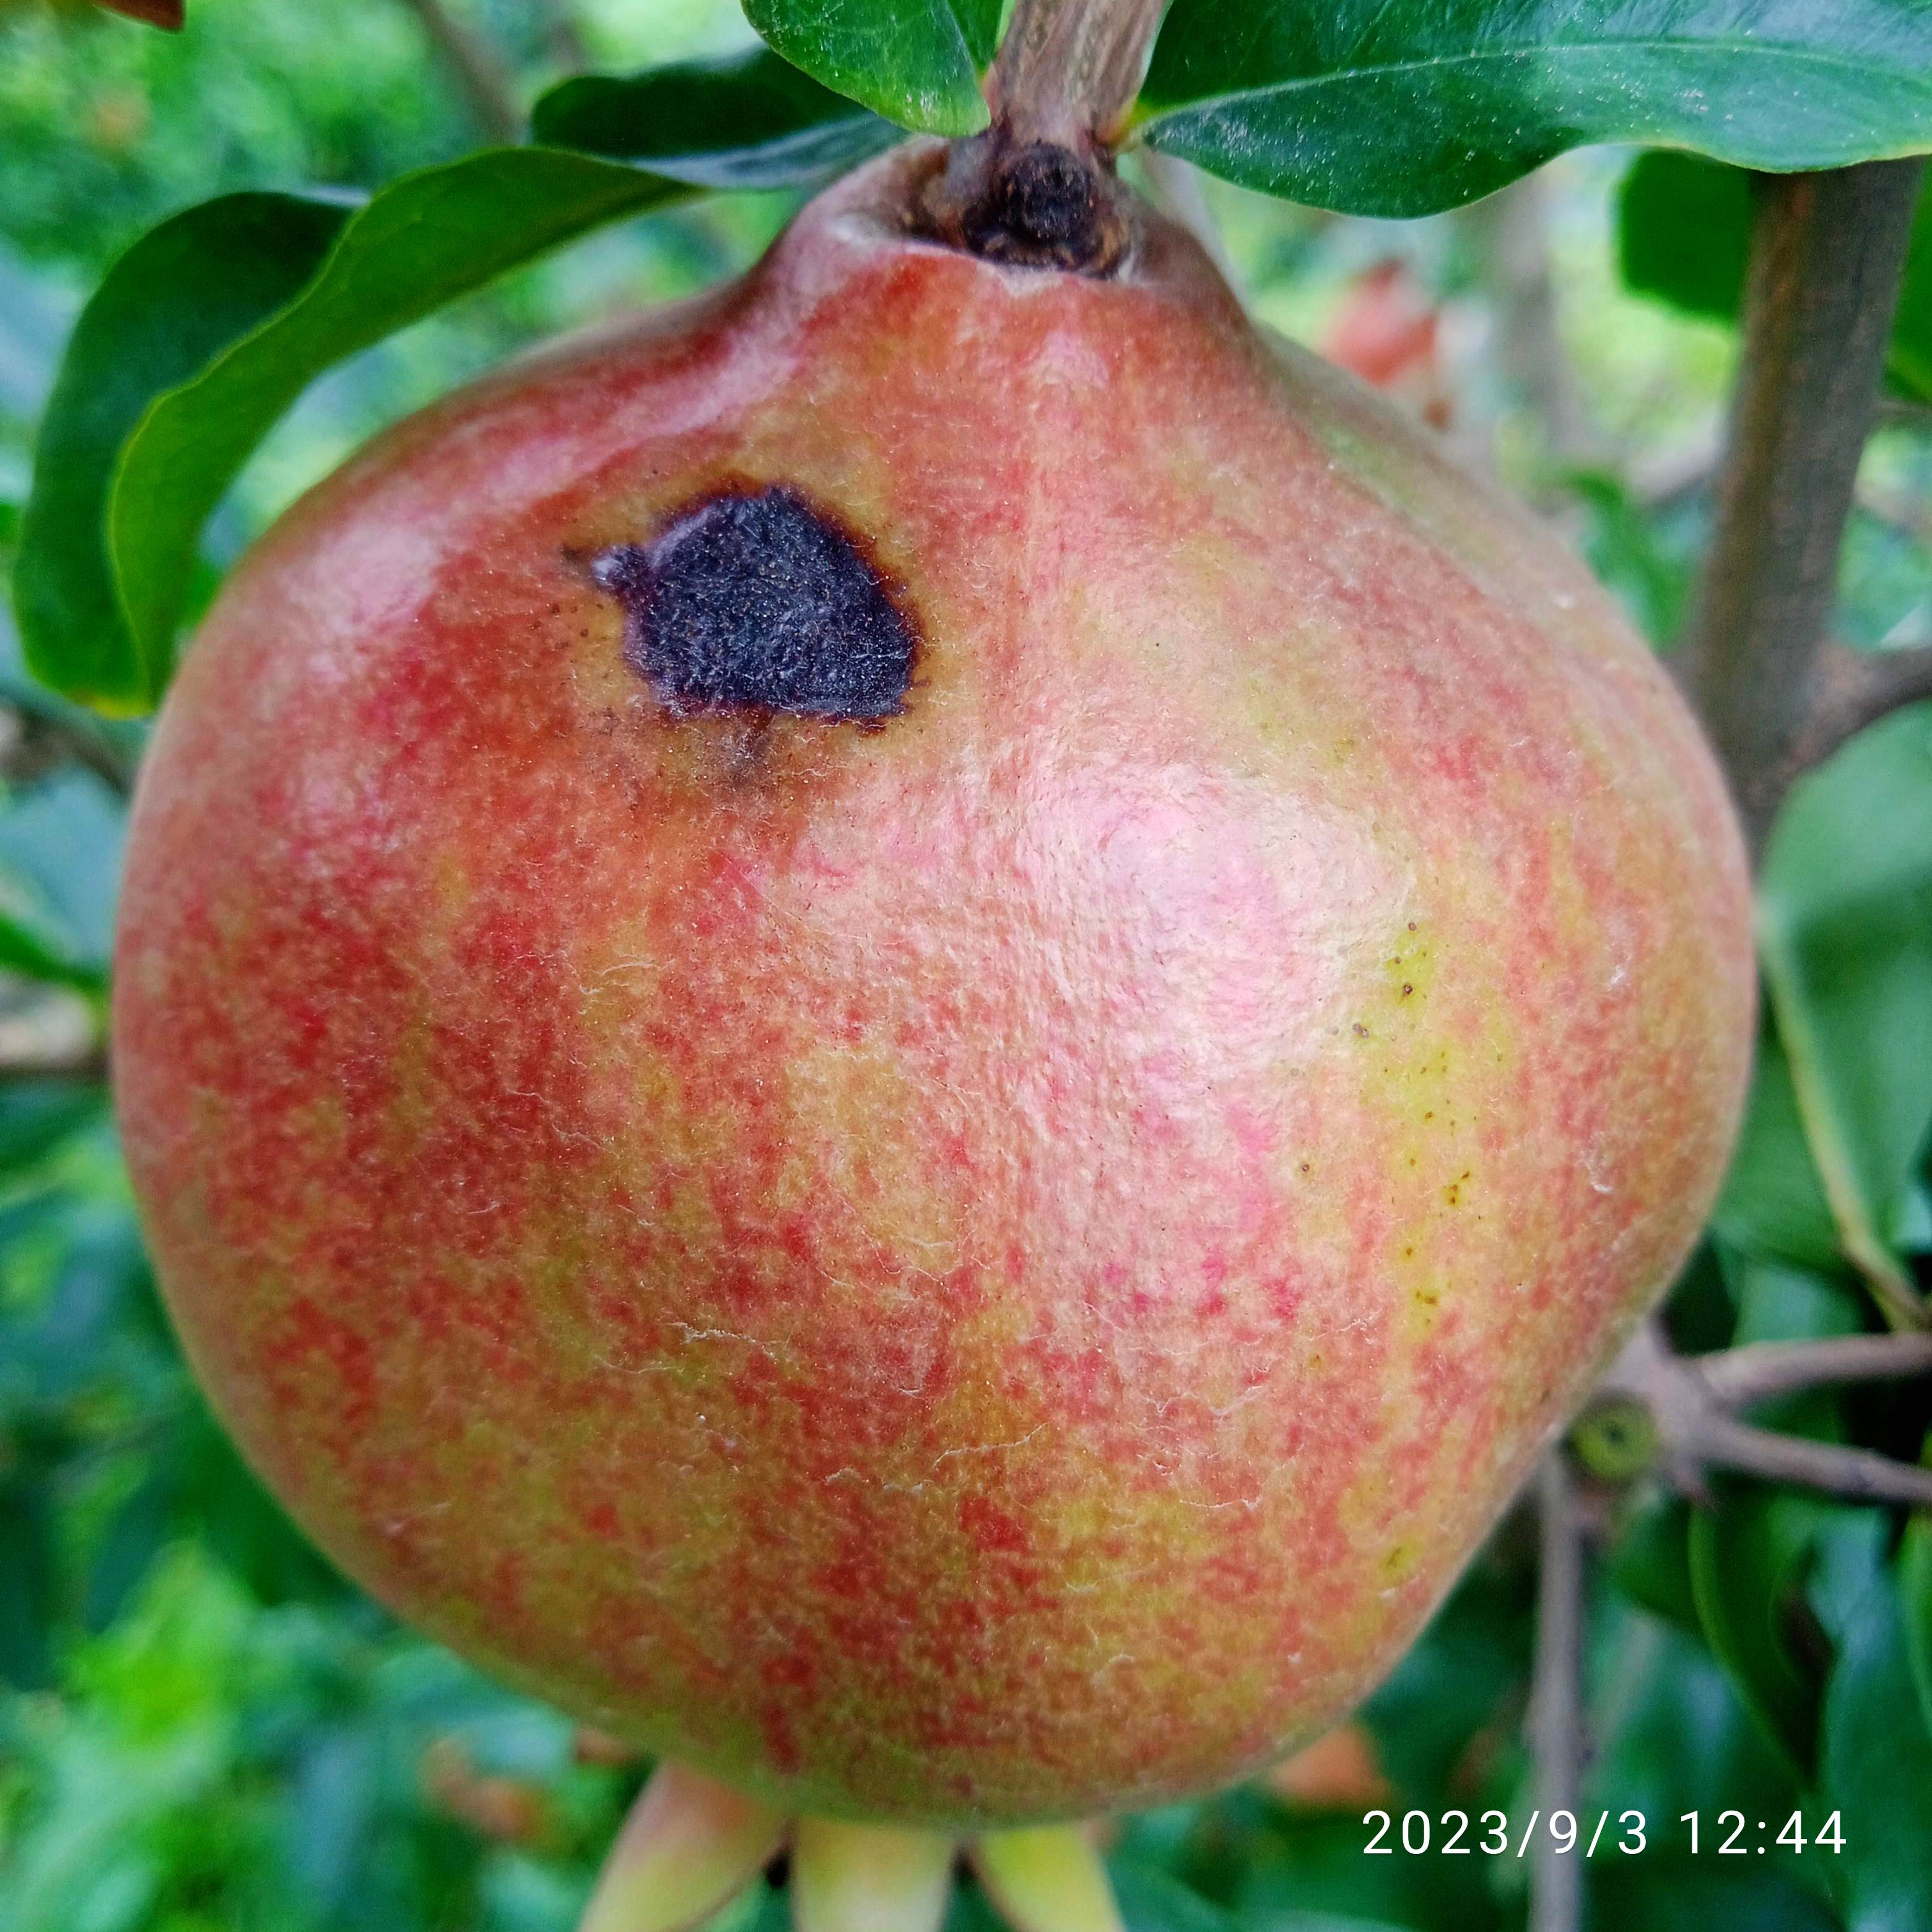
Label: Anthracnose